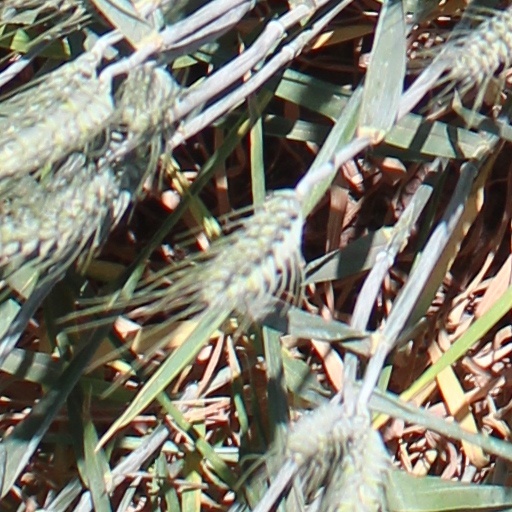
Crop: wheat